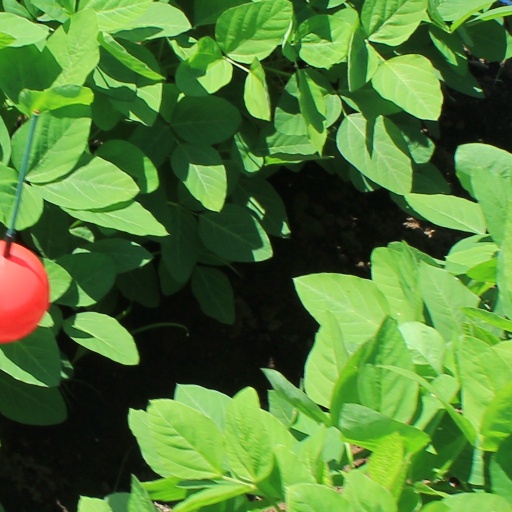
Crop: soybean